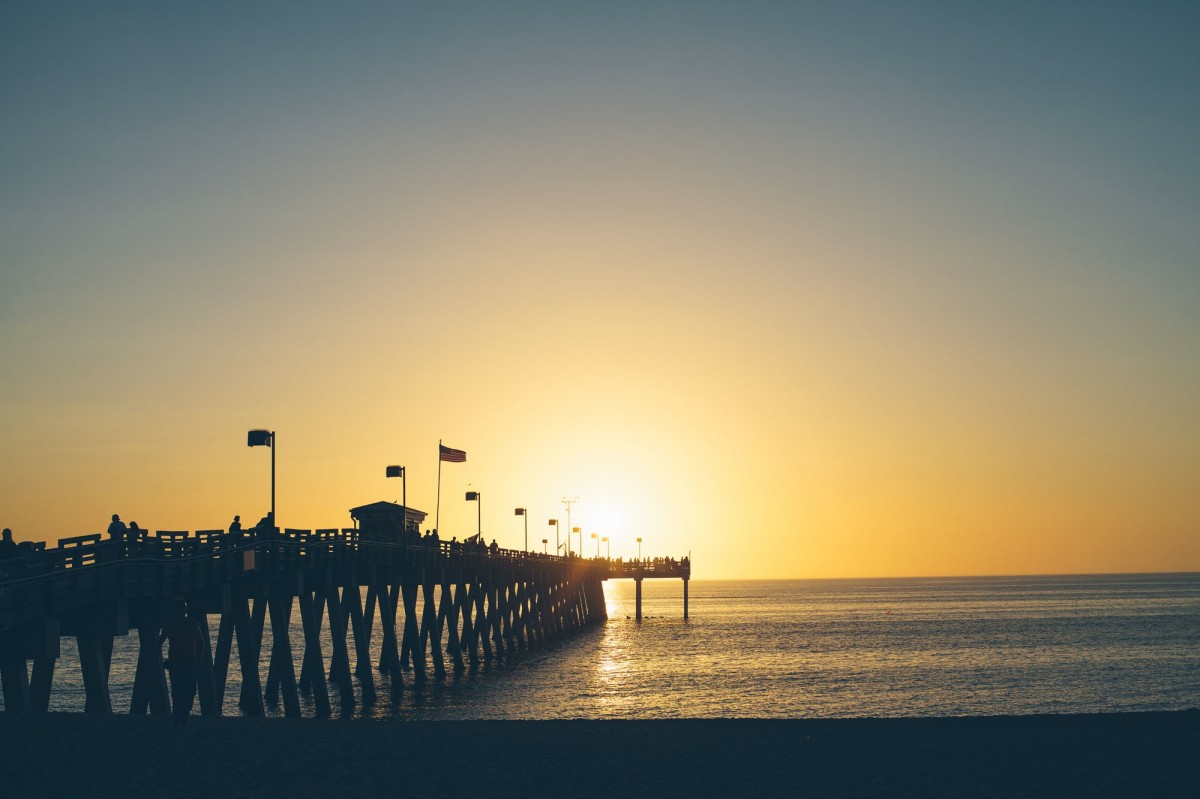
Tags: sea, coast, ocean, horizon, sky, sun, sunrise, sunset, skyline, sunlight, morning, wave, dawn, pier, dusk